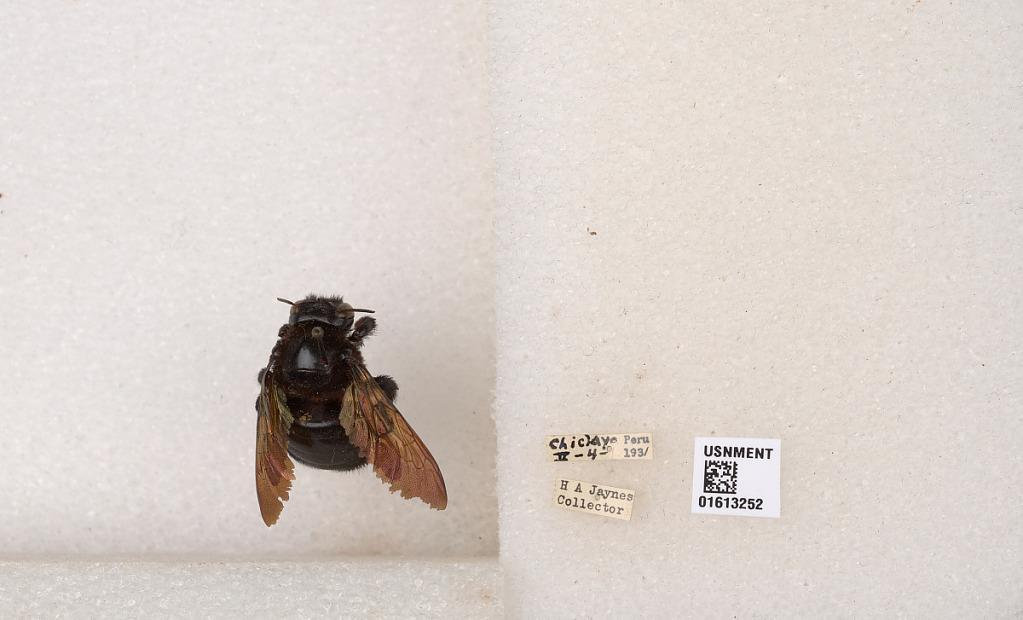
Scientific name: Xylocopa (Neoxylocopa) transitoria Pérez
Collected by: H. Jaynes
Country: Peru
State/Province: Lambayeque
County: Chiclayo
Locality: Chiclayo